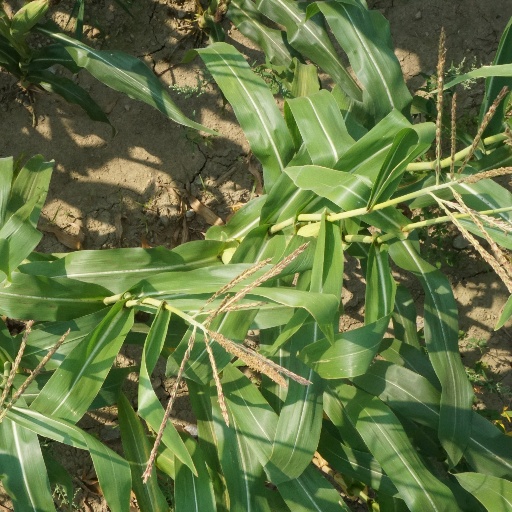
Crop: maize; corn